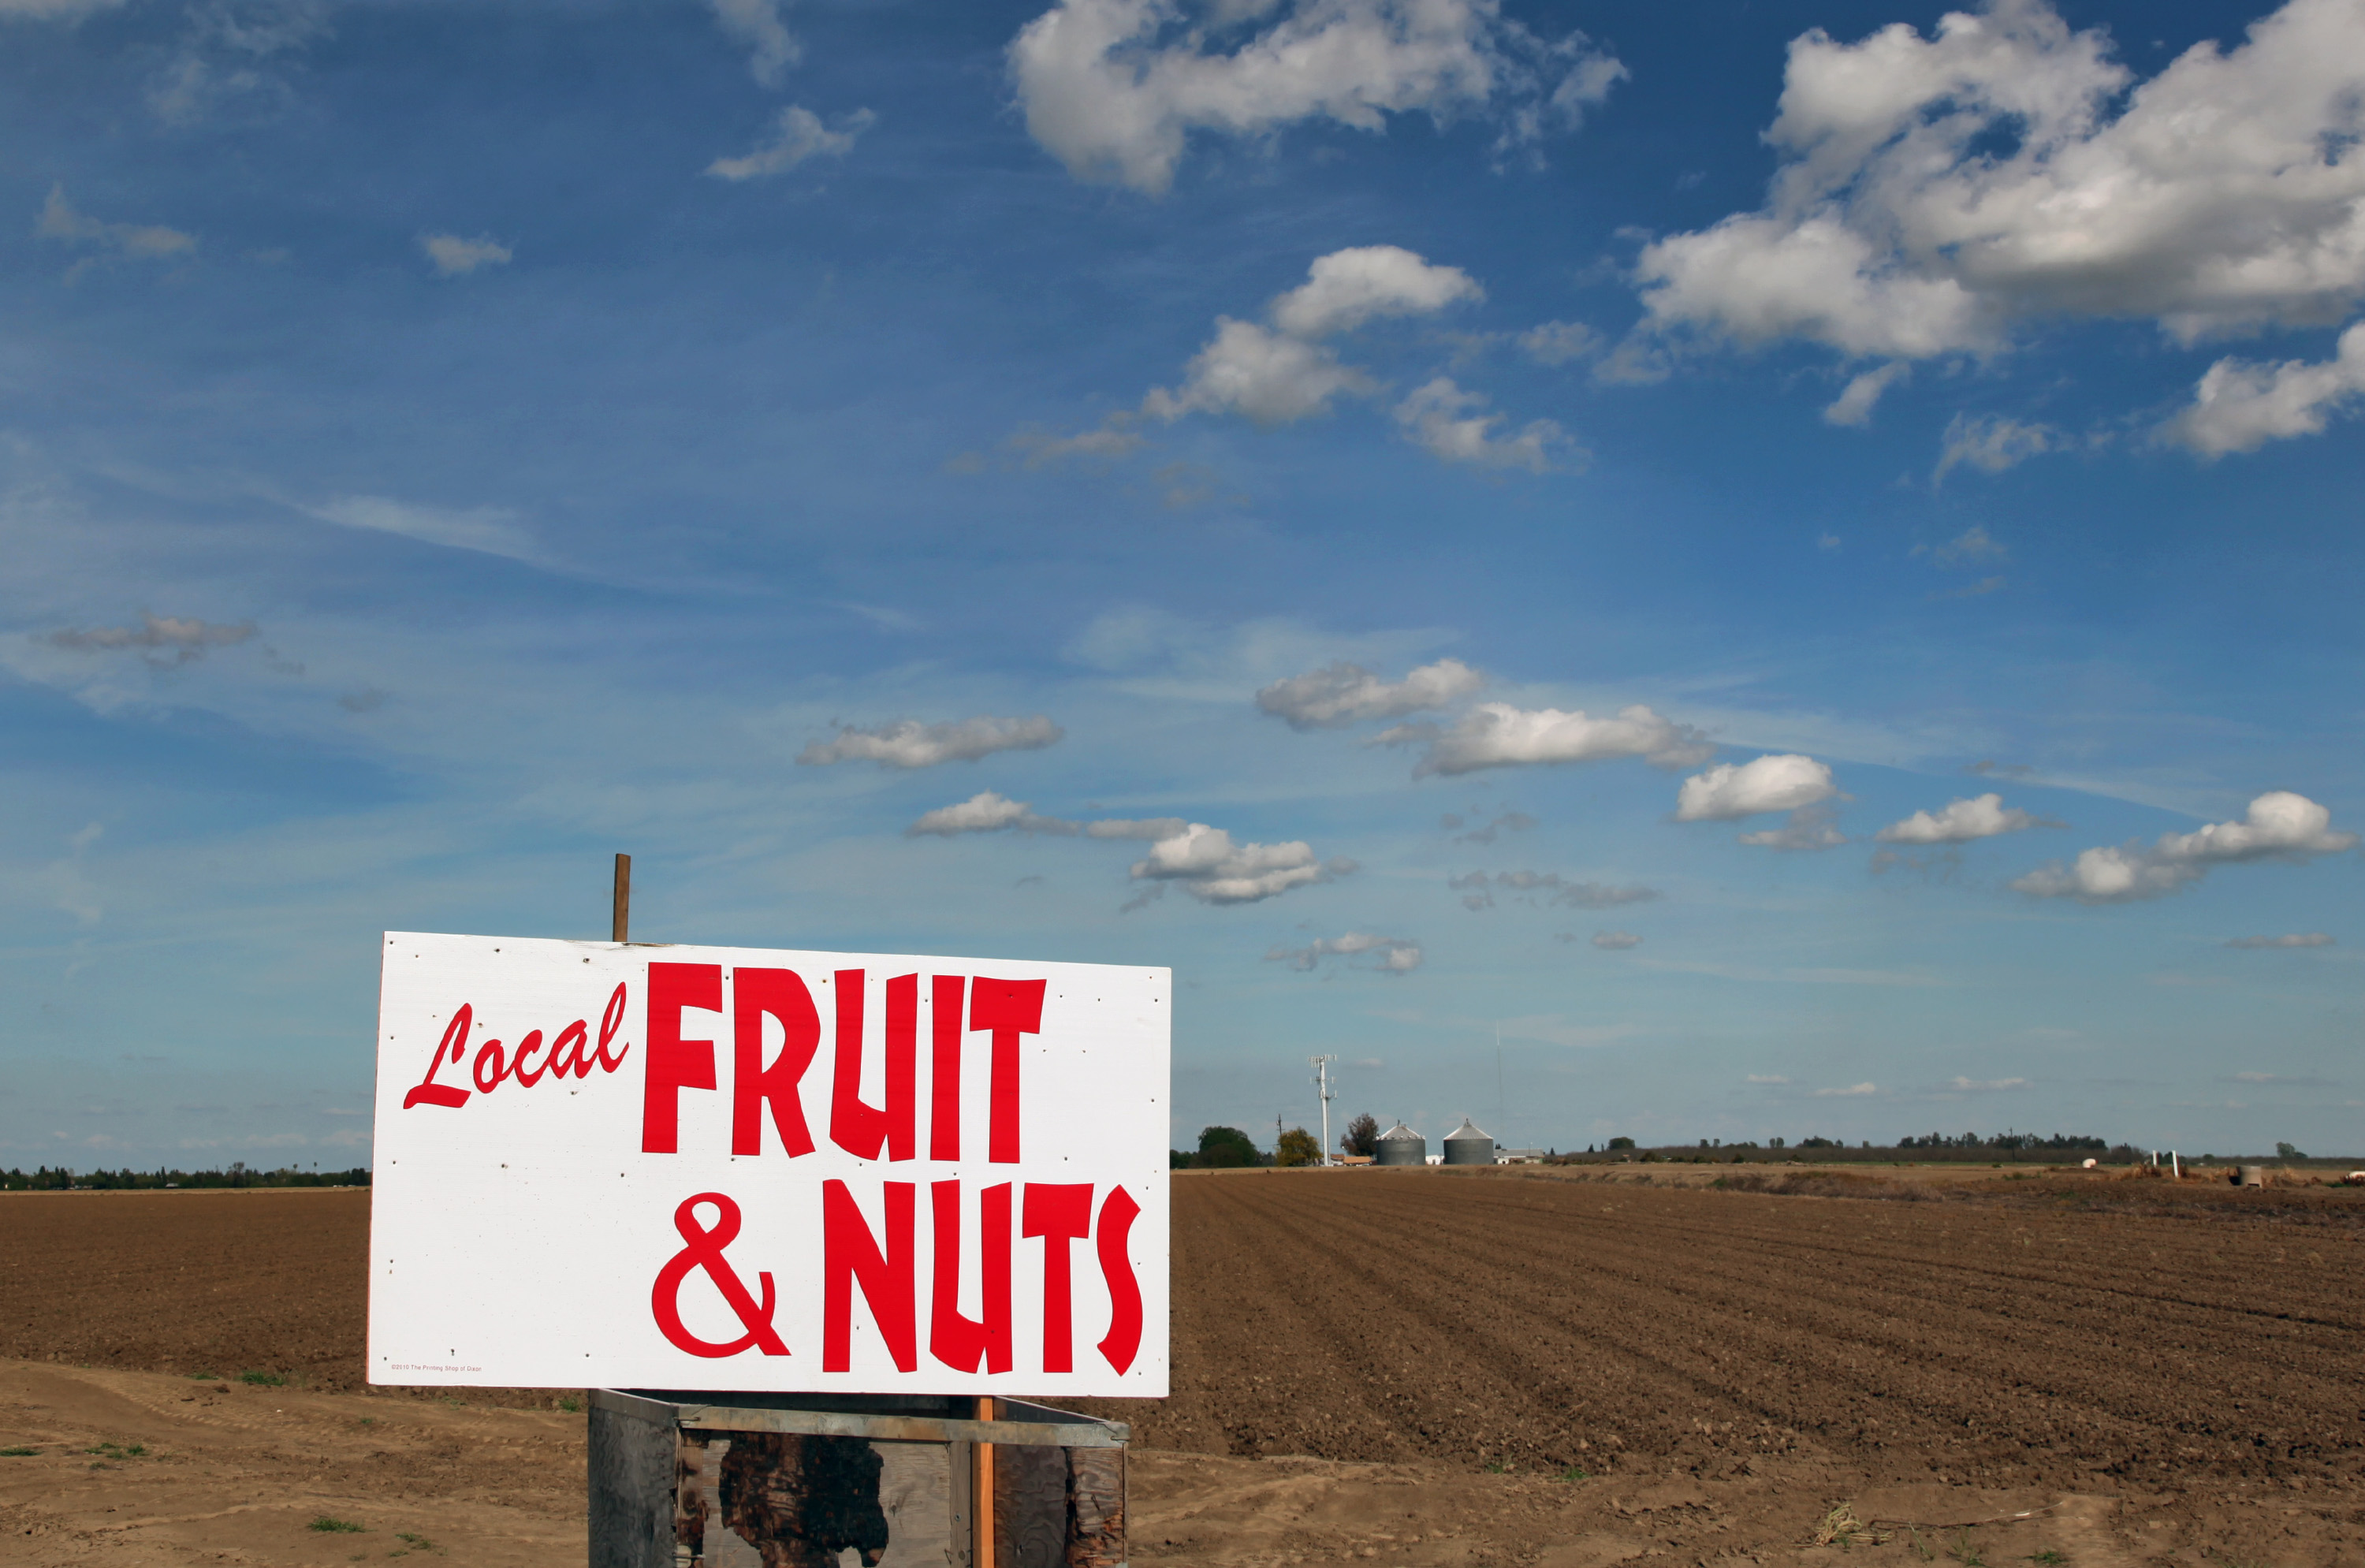
landscape, horizon, cloud, sky, road, field, prairie, fruit, sign, soil, nut, agriculture, california, plain, road trip, nuts, fruits, sacramento, rural area, fruitandnuts, fruitsandnuts